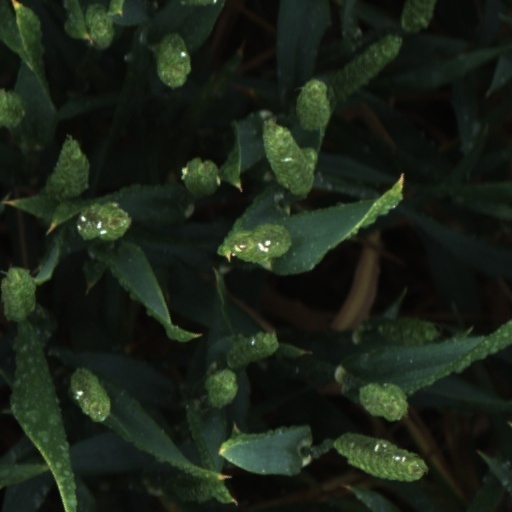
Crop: wheat